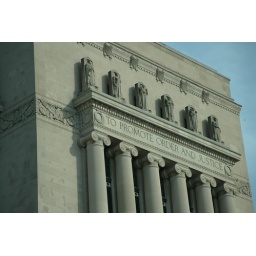
The same building that the doors came from. I don't like that area of sky in the photo. By: Kathleen